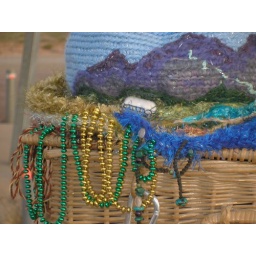
Ropes of seaweed dangle beneath the brim as our little white bus journies past the mountains to the bay